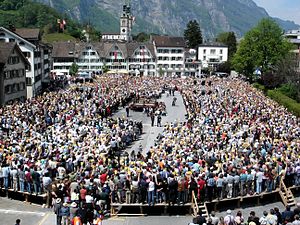
Schweiz / Politik / Politisk system
Afstemning i Landsgemeinde den 7. maj 2006 i Glarus
Schweiz er en indlandsstat i Centraleuropa. Landet grænser mod nord til Tyskland, mod øst til Liechtenstein og Østrig, mod syd til Italien og mod vest til Frankrig. Landets navn er formelt Schweizerische Eidgenossenschaft. For at undgå identificering med et af landets fire sprog bruges desuden også det latinske navn Confoederatio Helvetica. Med et landareal på 39.997 km² er landet mindre end Danmark. Arealet af vand er på 1.288 km².